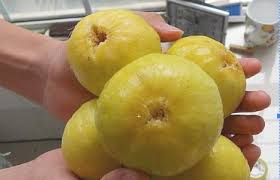
Waste category: biological